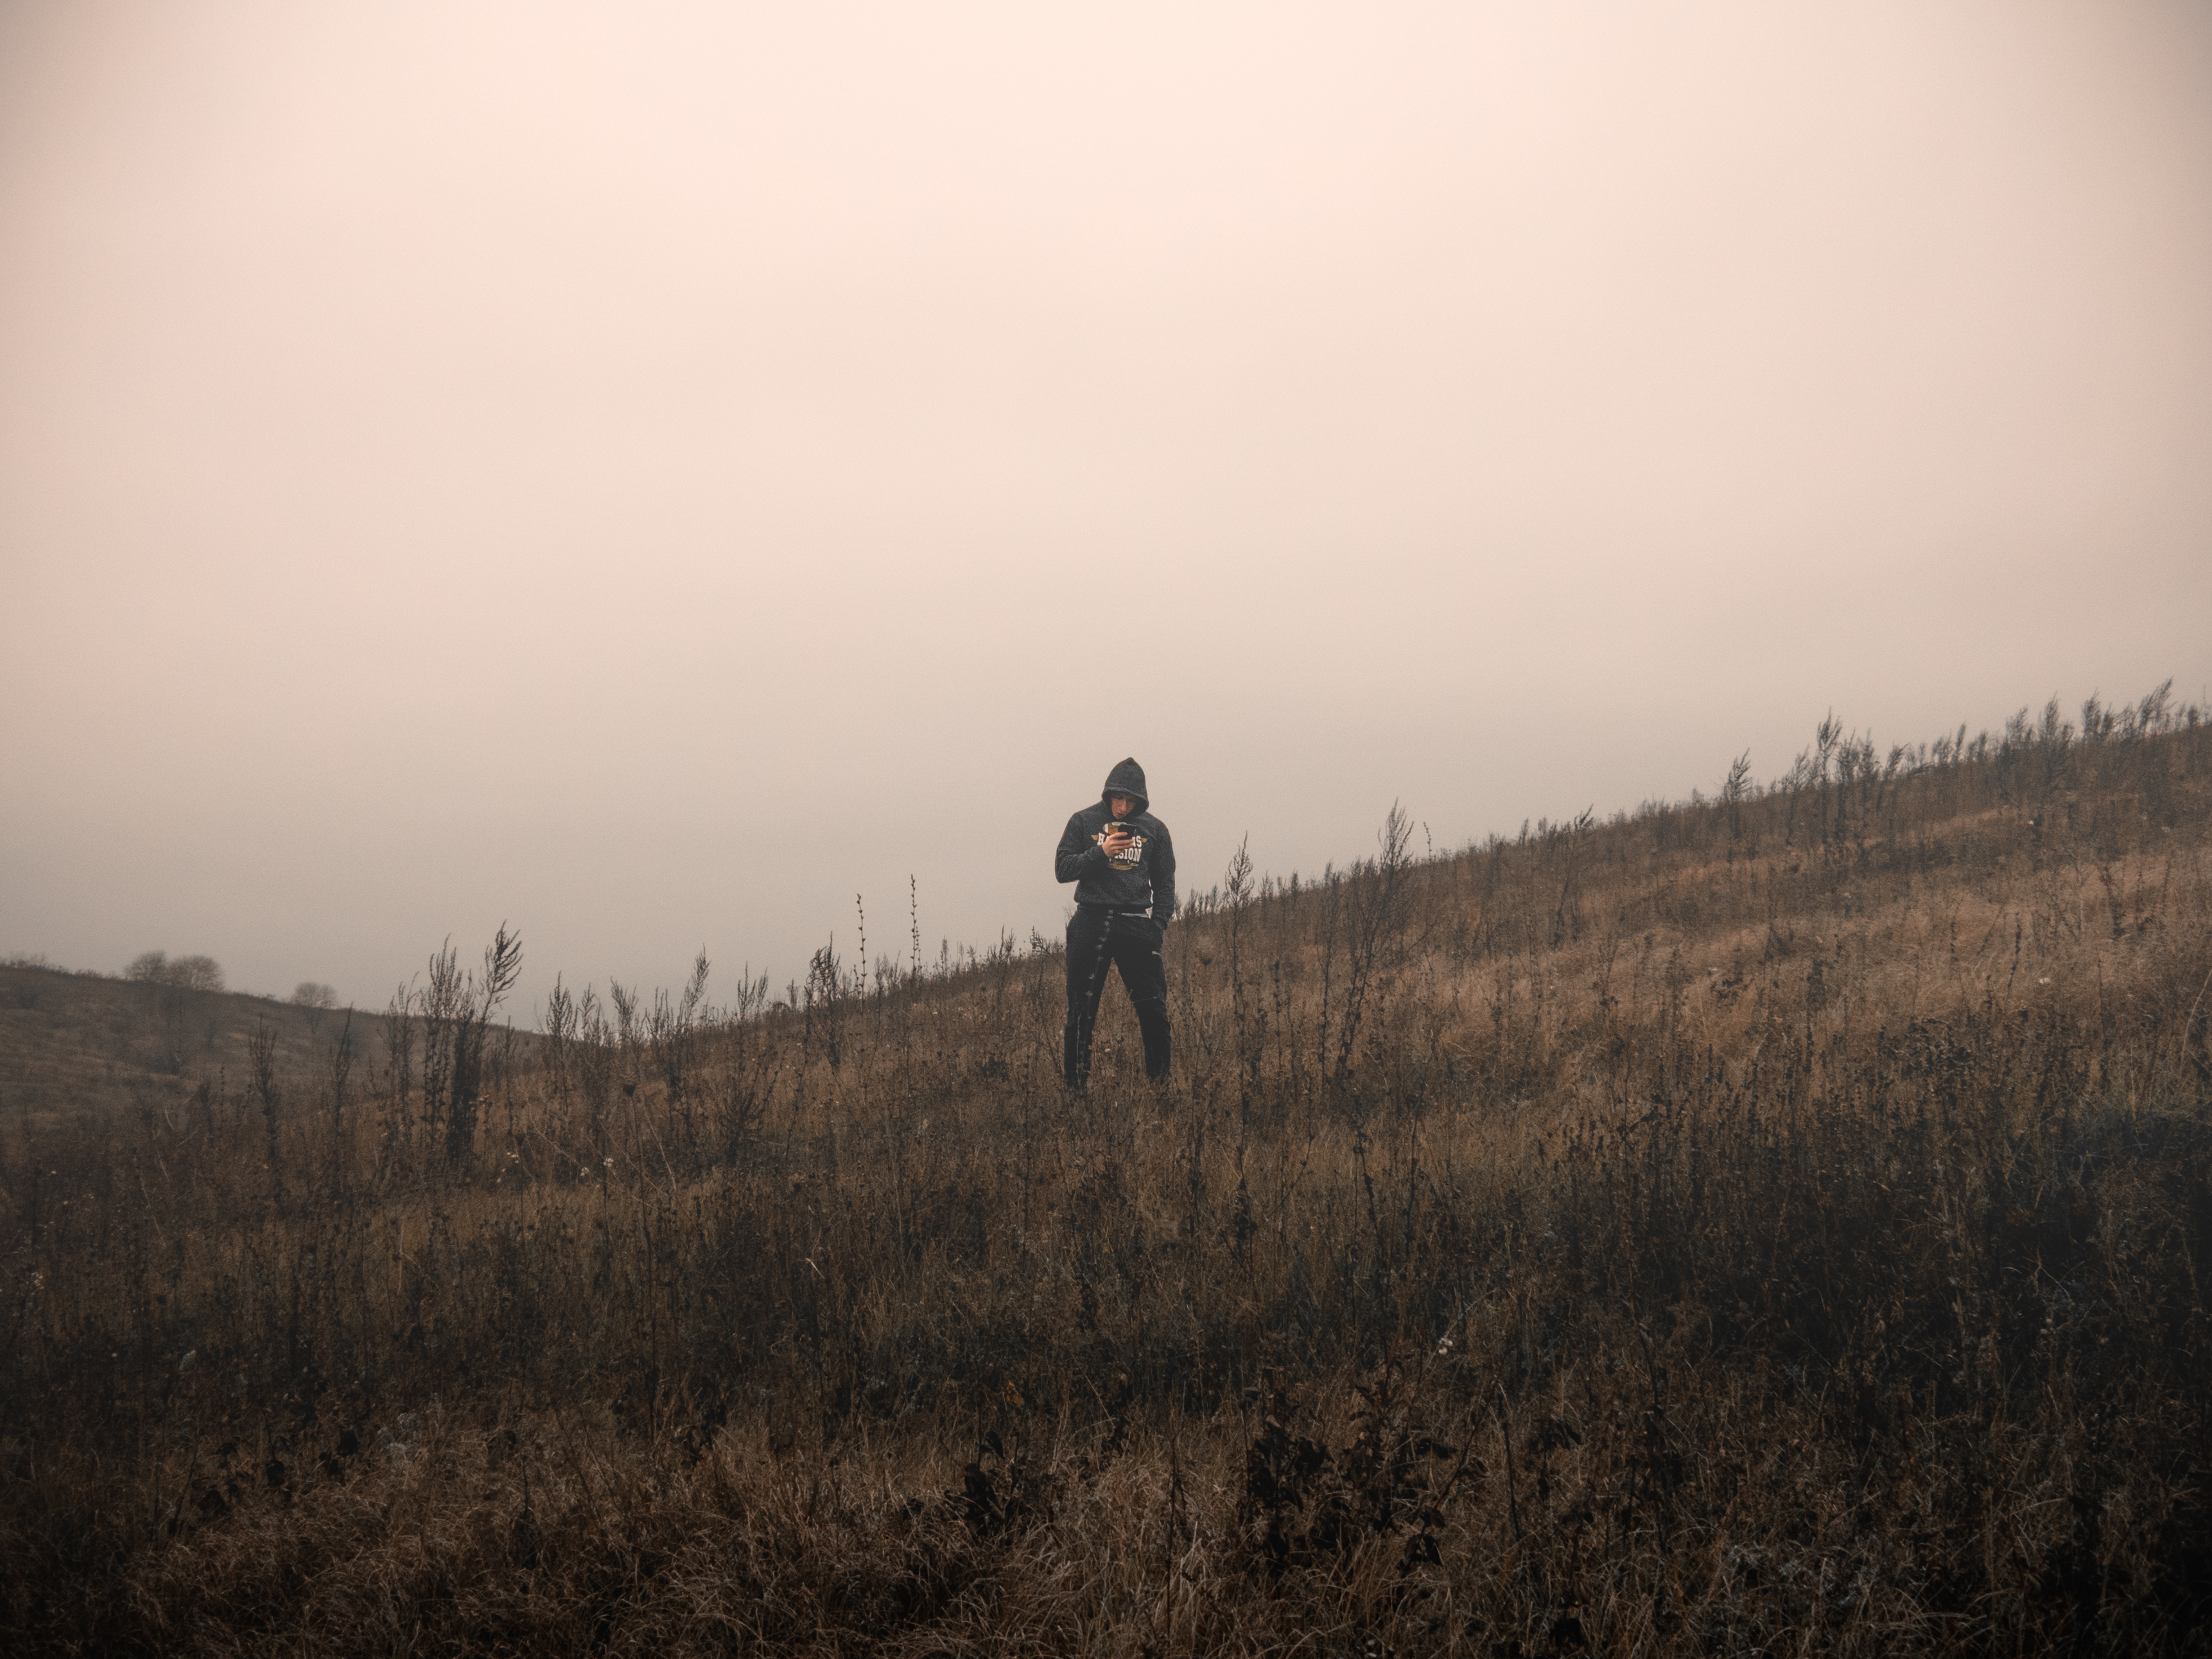
kursk, sky, atmospheric phenomenon, cloud, natural environment, fog, mist, morning, atmosphere, tree, grass, grassland, photography, winter, forest, haze, landscape, horizon, mountain, hill, recreation, plant, soil, plain, prairie, meteorological phenomenon, autumn